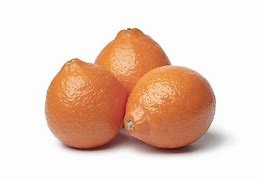
Label: mandarine